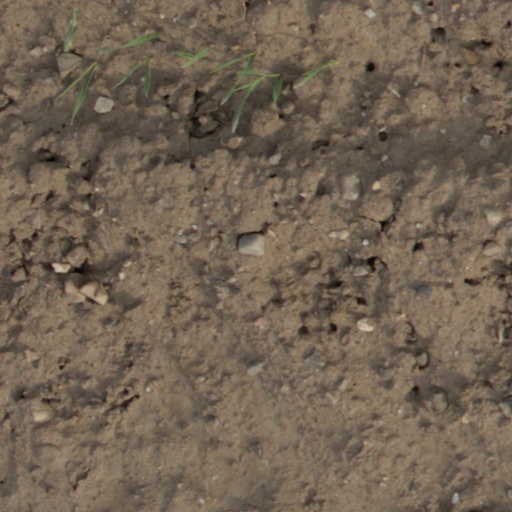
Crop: wheat